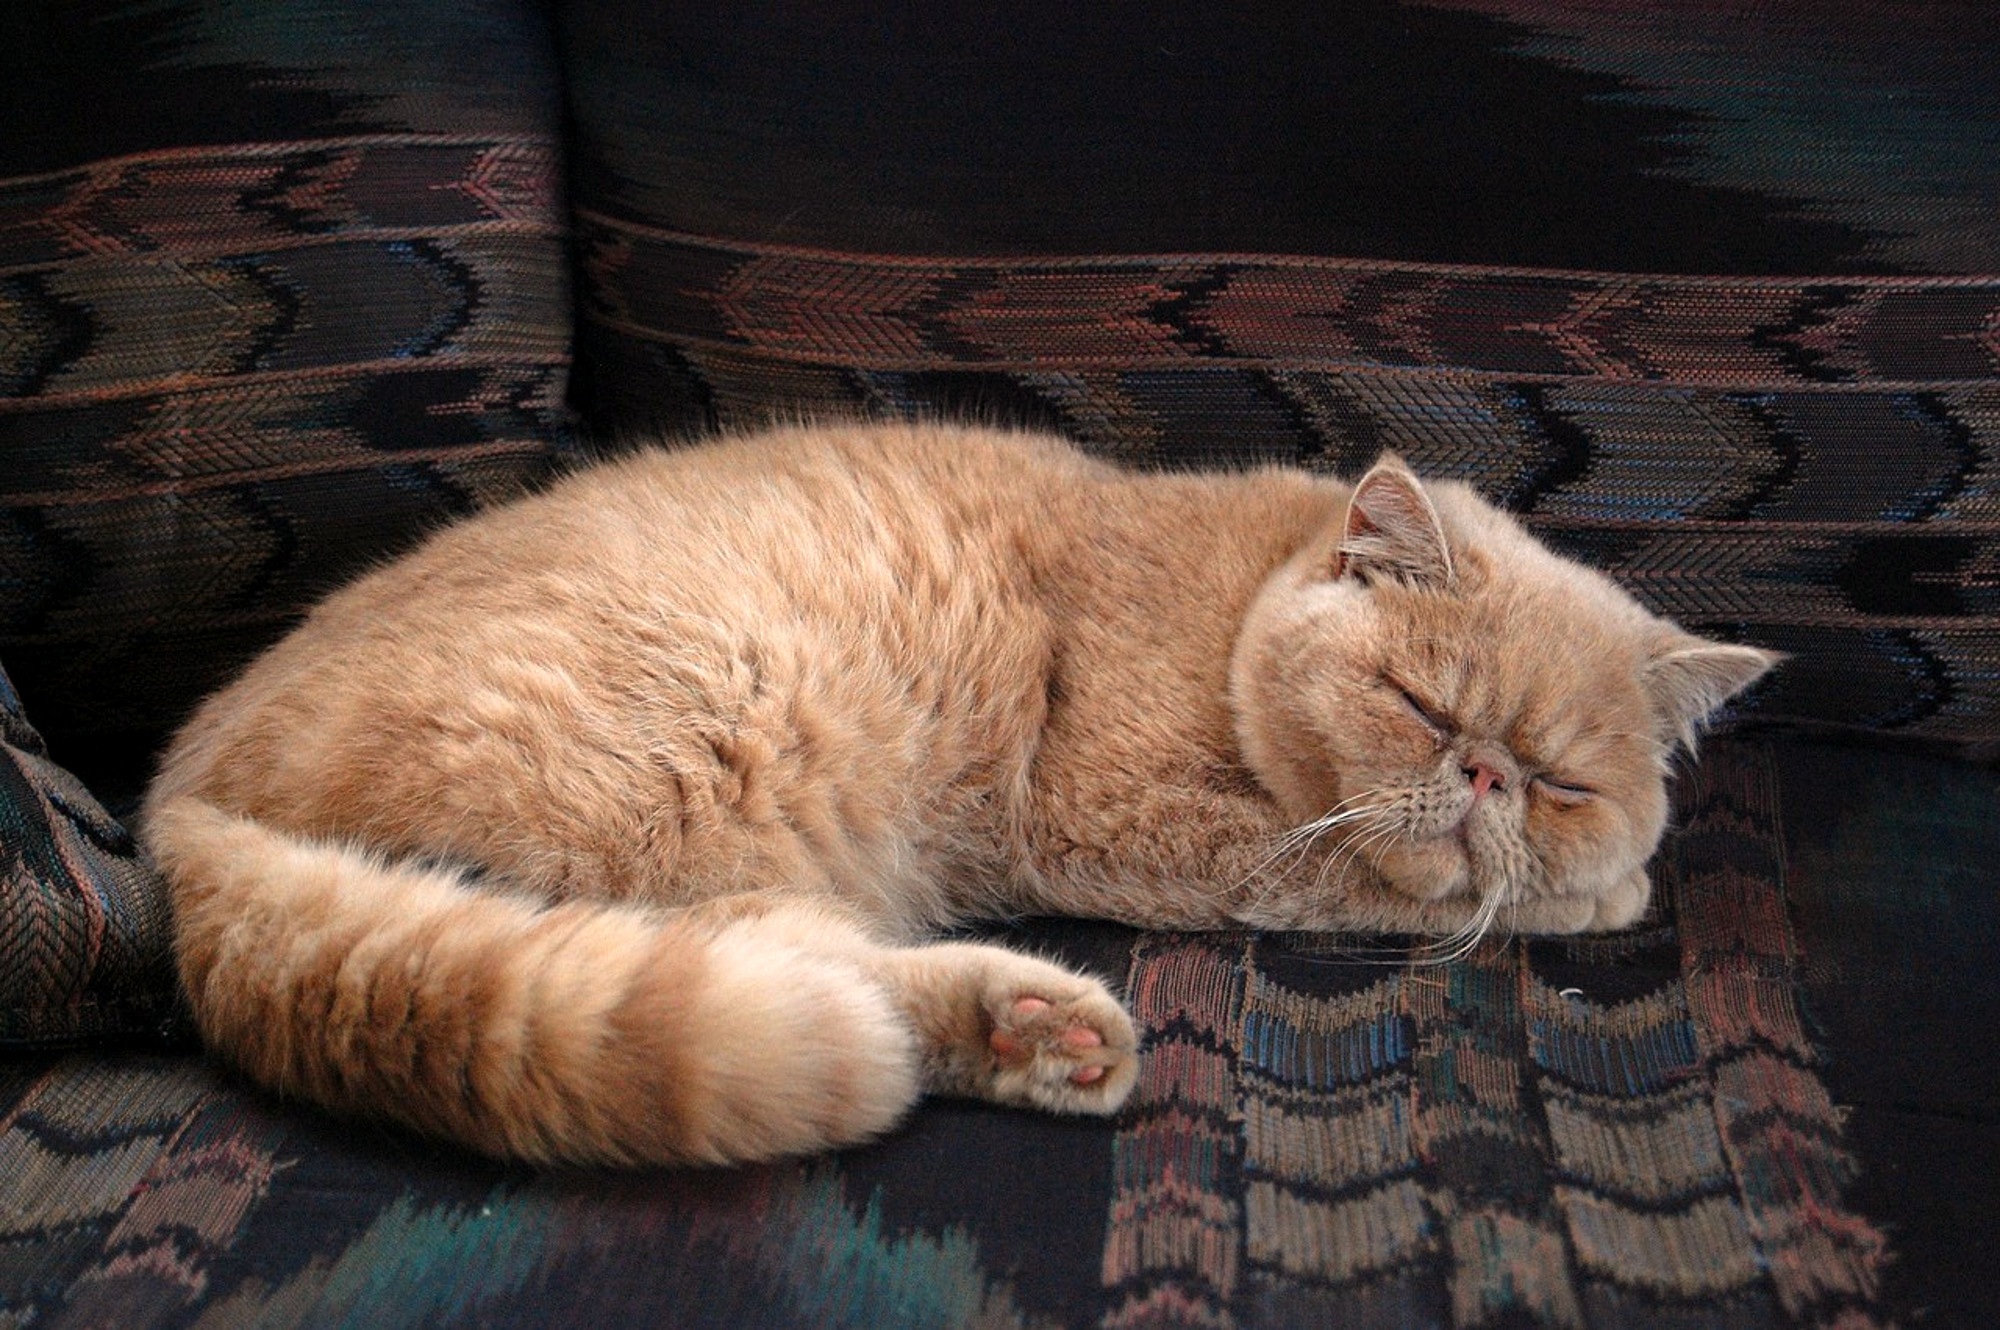
animal, pet, kitten, cat, feline, mammal, fauna, whiskers, vertebrate, adorable, persian, tabby cat, small to medium sized cats, cat like mammal